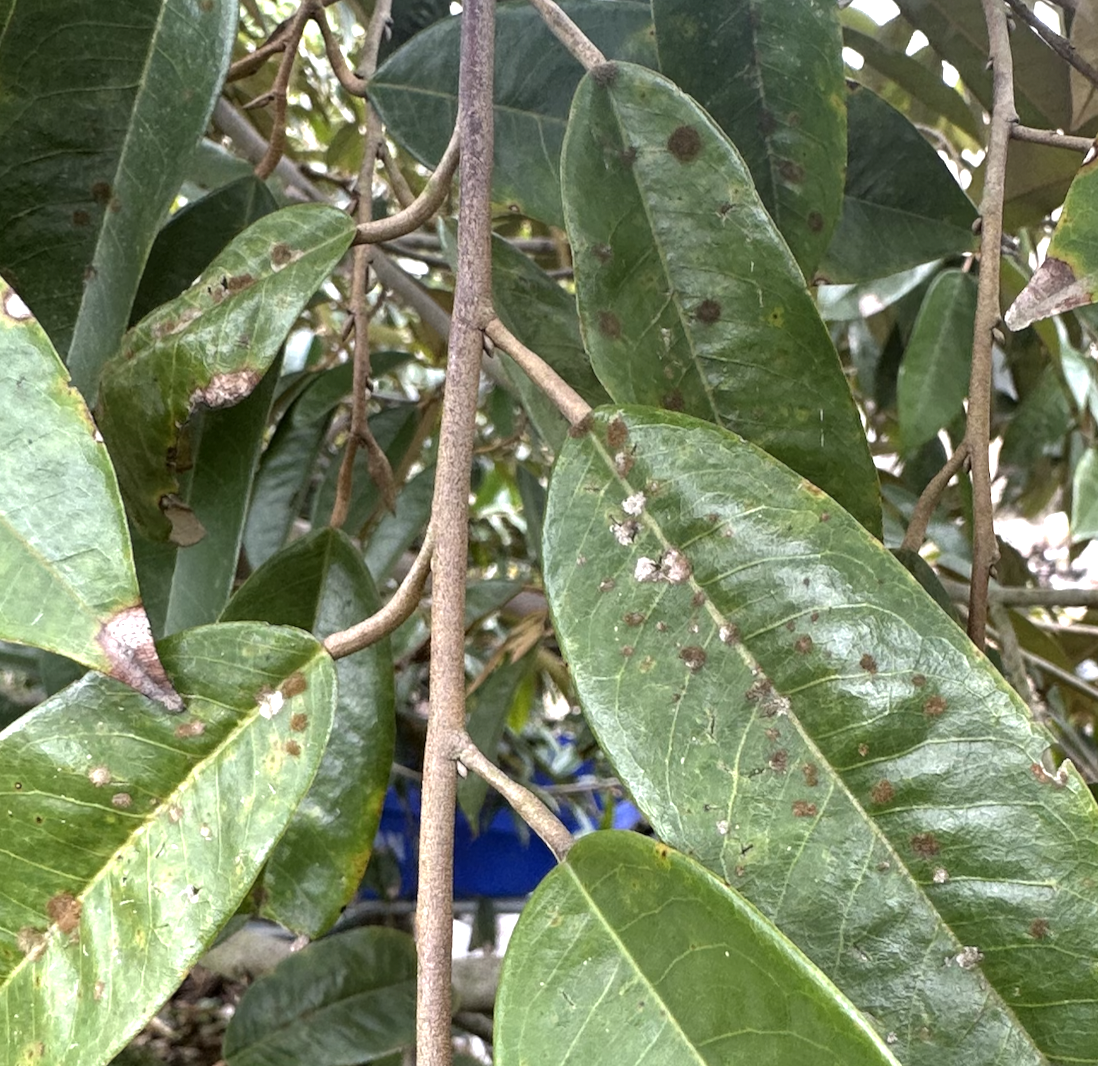
Label: stem_blight